Anne de Montmorency, 1st Duke of Montmorency

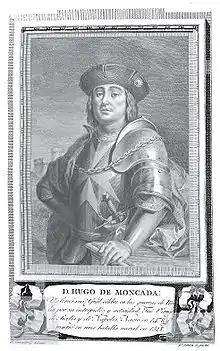
Ugo de Moncada, French captive exchanged for Montmorency

In that year, Montmorency fought in Italy under the command of the vicomte de Lautrec (viscount of Lautrec). He received communications from his father at court, who informed him of the efforts the king's councillors were making to ensure the royal finances were in order. Lautrec commanded an army of Swiss, French and allied Venetians. He faced off against the condotierri Prospero Colonna, who commanded the Imperial forces based in Milano in front of Pavia. The arrival of Colonna's army near Pavia forced Lautrec to back off, much to the irritation of his Swiss forces, who were eager to be paid. Colonna (with his army of 18,000) shadowed Lautrec as he pulled back from Pavia, and established himself at Bicocca. Lautrec understood La Bicocca to be a highly defensible position, but the Swiss troops argued in favour of battle which was therefore given.